Mikhalina Lysova

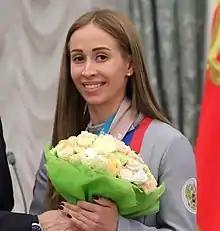
Lysova in 2018

Mikhalina Anatolyevna Lysova (born 29 March 1992) is a Russian visually impaired cross-country skier and biathlete. She has represented Russia at the Paralympics in 2010 and in 2014 competing in the cross-country skiing and biathlon events. She progressed to become one of the most consistent Paralympics Nordic skiers of Russia as she claimed 16 medals in her Paralympic career including 6 gold medals. She was also the recipient of the Order "For Merit to the Fatherland" and Order of Friendship awards.